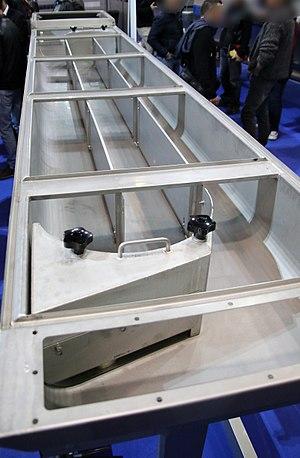
Système d'échangeur thermique permettant de chauffer la vendange entière
La thermovinification est un processus de vinification qui consiste à chauffer une vendange fraîche à 70 °C environ 30 minutes avant qu'elle soit pressée, et que les jus de goutte et jus de presse soient réunis pour suivre une fermentation alcoolique classique. Le procédé a été inventé pour permettre le traitement rapide de gros volumes de vendange, en s'affranchissant de la phase solide qui représentent environ 30 % du volume de la vendange.
La maitrise des températures en œnologie est un élément important de la vinification des vins.